Giant golden-crowned flying fox

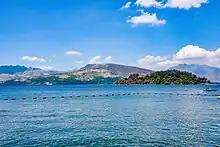
Subic Bay, Philippines

Internationally, the giant golden-crowned flying fox is protected by the Convention on International Trade in Endangered Species of Wild Fauna and Flora (CITES). In 1990, two of the three subspecies ("A. j. lucifer" and "A. j. mindanensis") were included on CITES Appendix II, meaning that trade of the taxa was strictly regulated.